Pancake

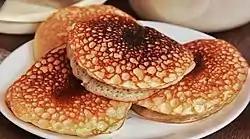
Filipino traditional "salukara" pancakes made from rice, coconut milk, water, and sugar

In the Philippines, traditional dessert pancakes include "salukara", a rice pancake made from glutinous rice, eggs, and coconut milk. The batter is placed in a clay pot or pan lined with banana leaves or greased with oil (traditionally lard), and is baked over hot coals. "Salukara" is a subtype of "bibingka" (Philippine baked rice cakes). "Panyalam", a similar rice pancake from Mindanao, is deep-fried rather than baked.